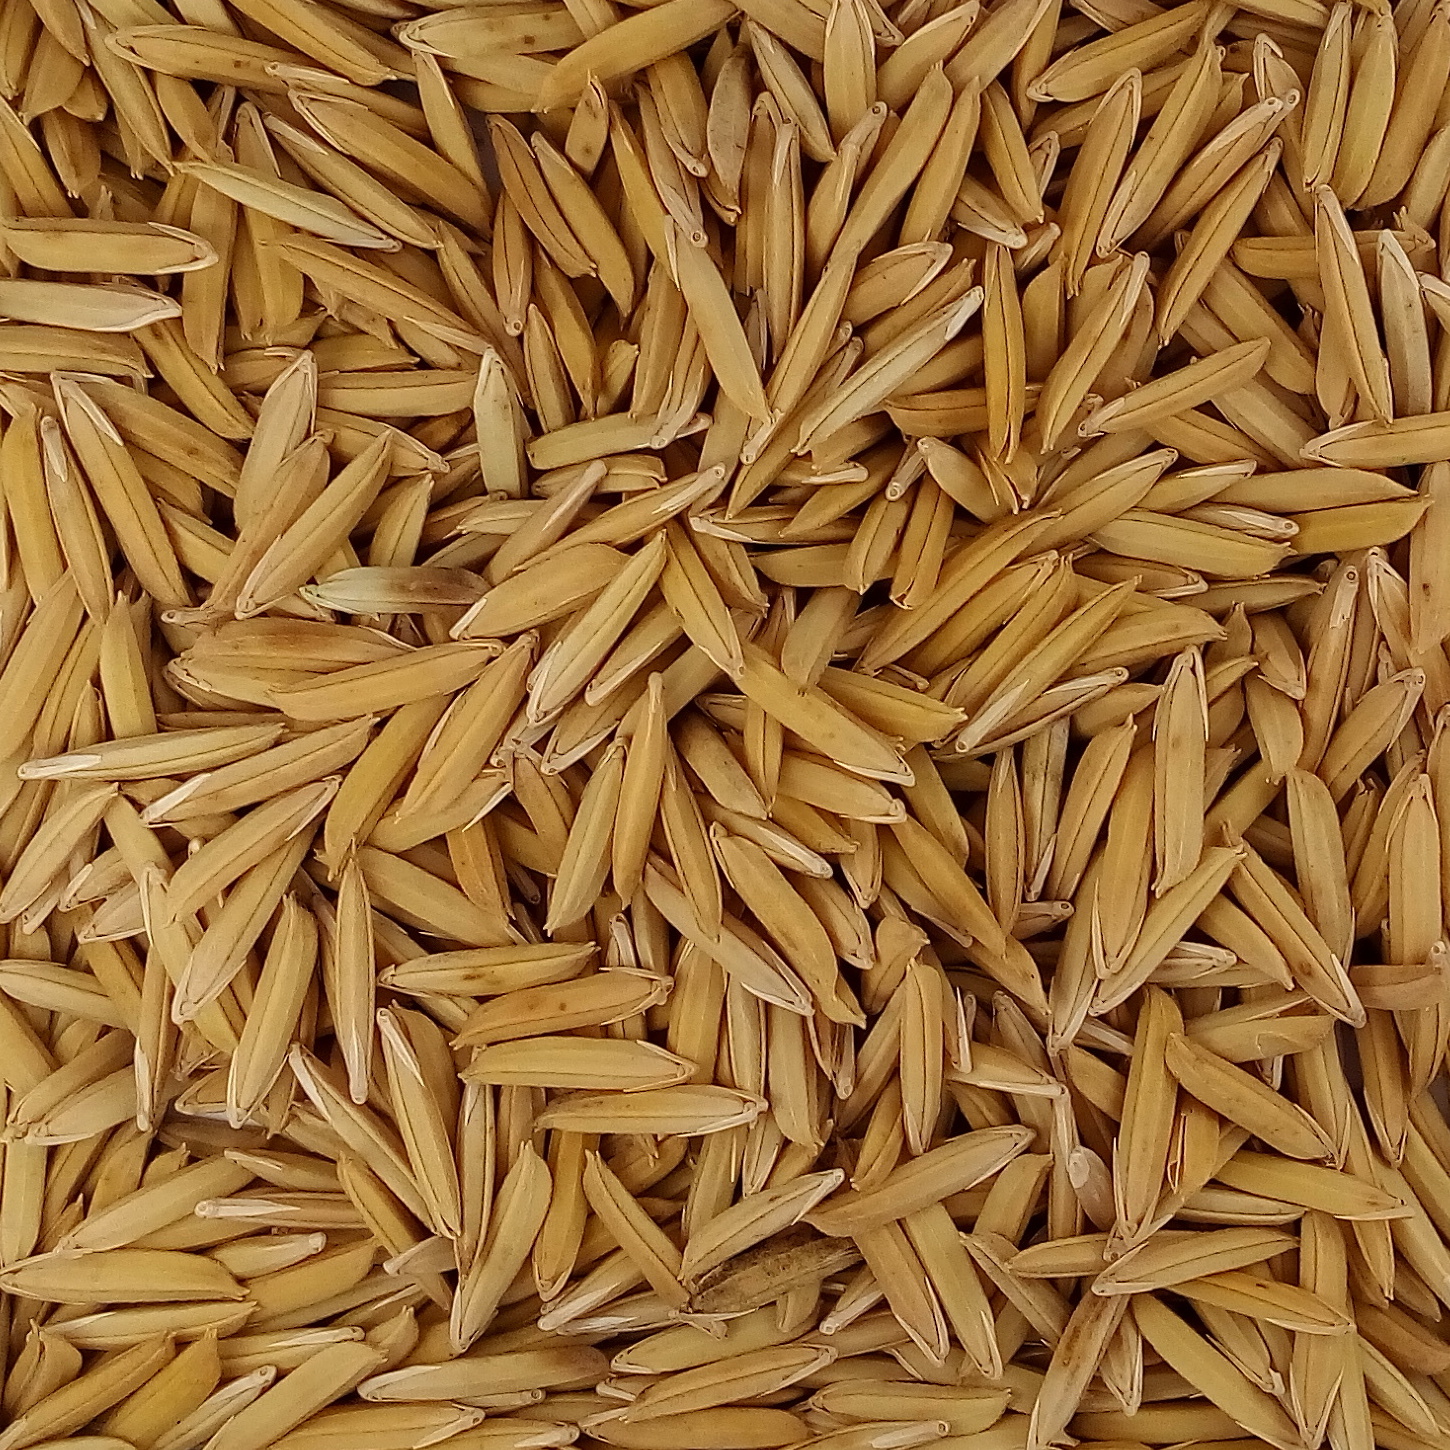
Rice seed variety: 1718